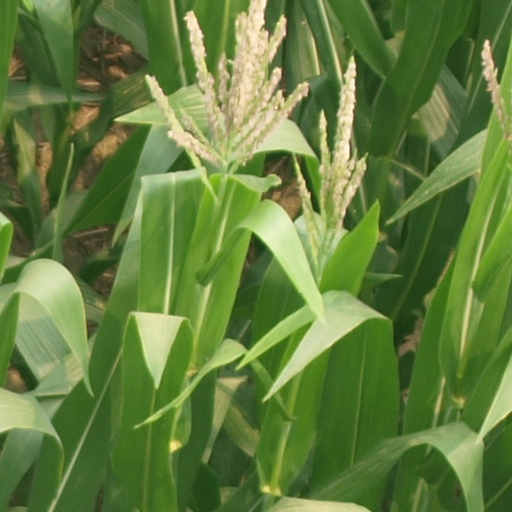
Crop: maize; corn